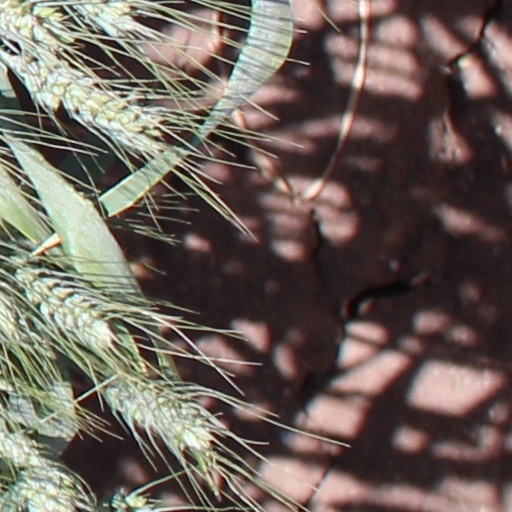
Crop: wheat